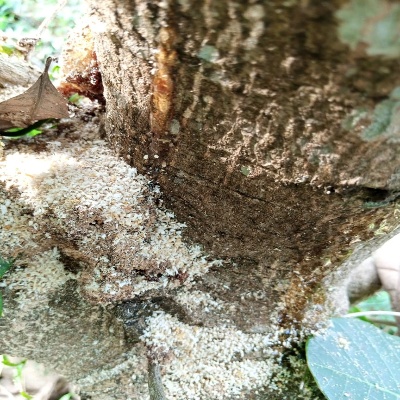
Crop: Cashew
Condition: gumosis